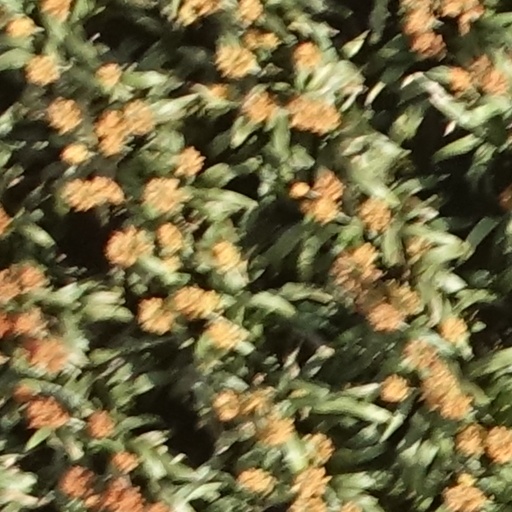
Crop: sorghum